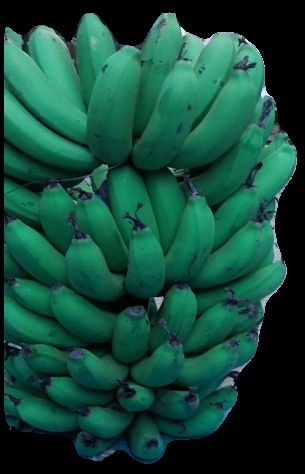
Variety: pachbale
Grade: grade2